List of FIFA World Cup hosts

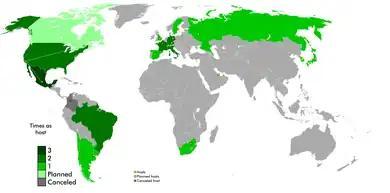
Map of FIFA World Cup final hosts, 1930–2022. Dark green: three times; middle green: twice; lime green: once; light green: planned until 2026

Eighteen countries have been FIFA World Cup host in the competition's twenty-two tournaments since the inaugural World Cup in 1930. The organization at first awarded hosting to countries at meetings of FIFA's congress. The choice of location was controversial in the earliest tournaments, given the three-week boat journey between South America and Europe, the two centers of strength in football at the time.